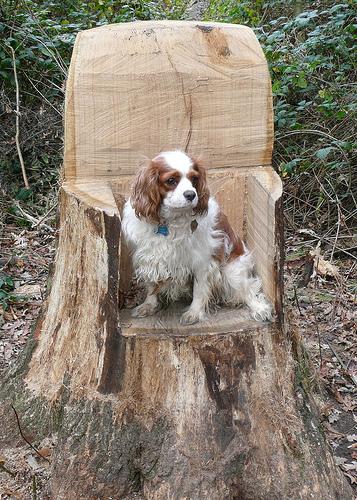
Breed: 207-n000026-Blenheim_spaniel